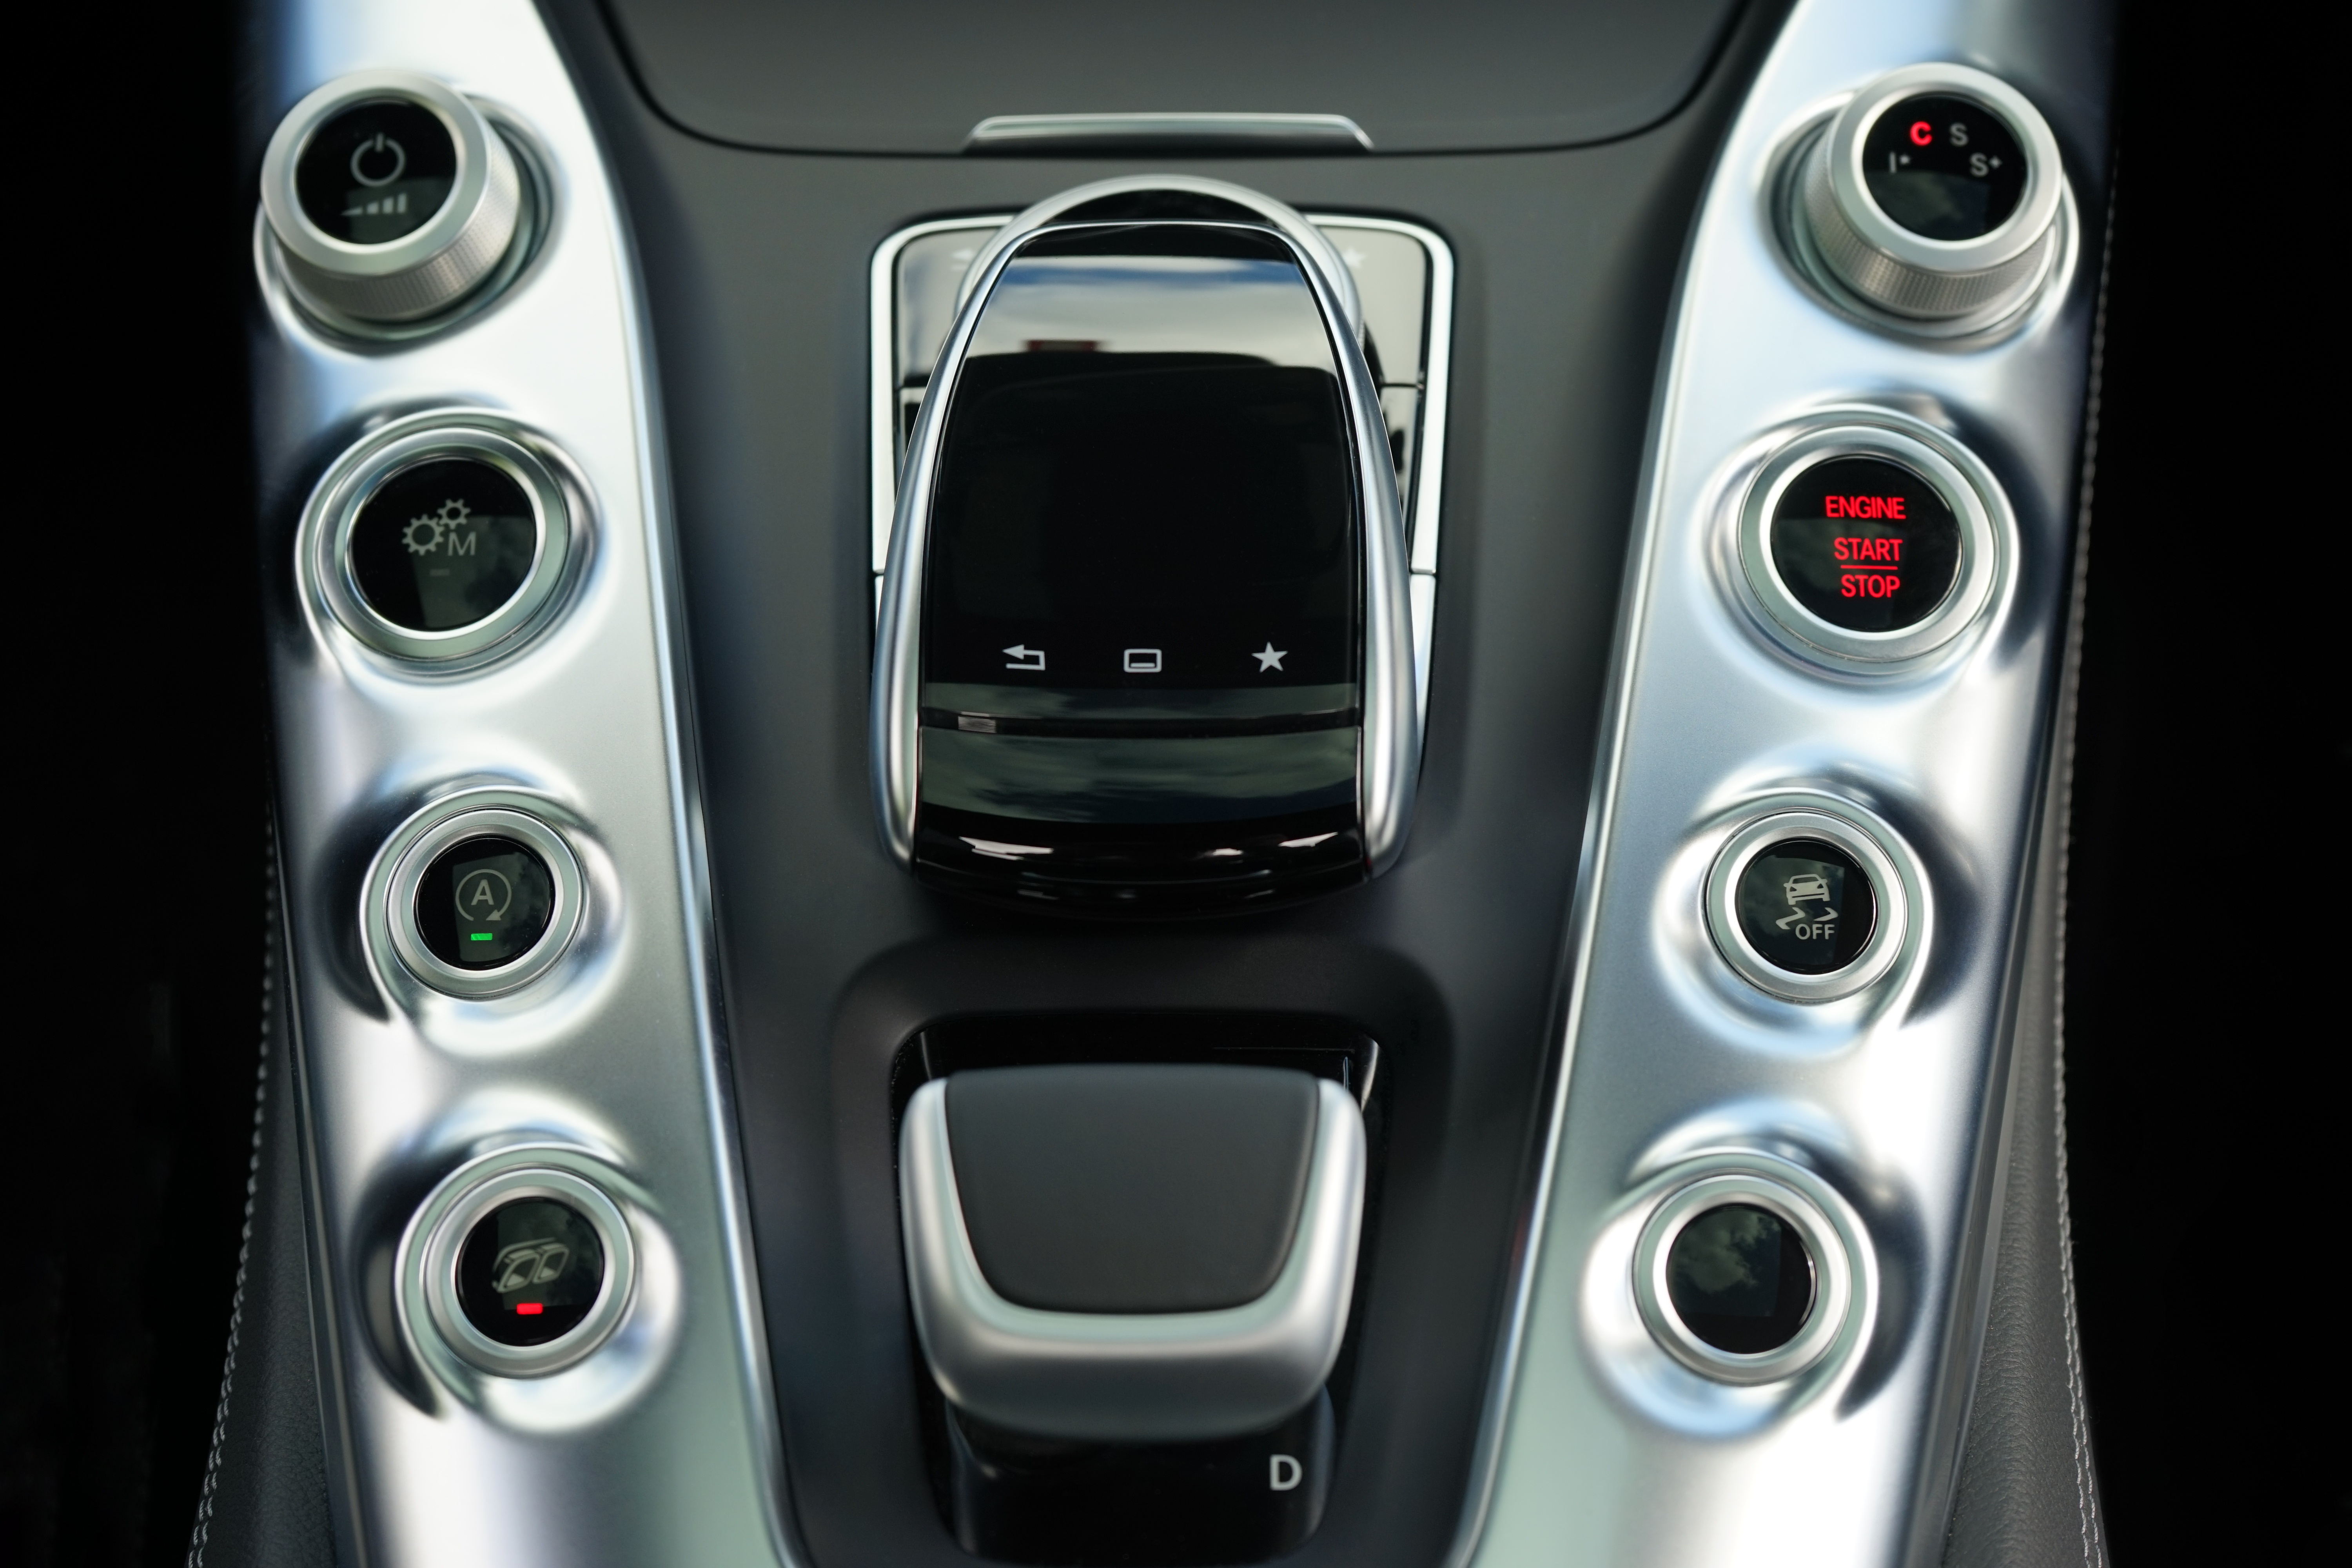
technology, car, wheel, automobile, interior, transport, vehicle, symbol, drive, auto, headlight, steering wheel, speed, modern, tire, emblem, automotive, headlamp, race, power, luxury, design, logo, rim, motor, style, mercedes, edition, fast, badge, mercedes benz, benz, stunning, city car, sport utility vehicle, limited, land vehicle, amg gt, gts, formula one, lewis hamilton, automobile make, compact car, mini sport utility vehicle